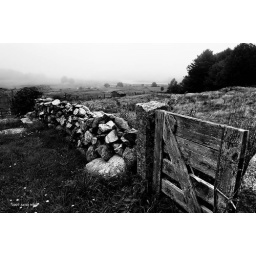
Looking across a misty Maine field on the road to Fortunes Rocks in Maine.